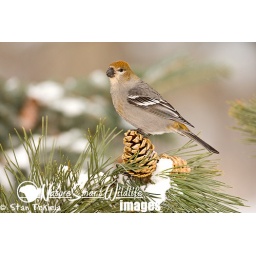
Pine Grosbeak (Pinicola enucleator) female on pine cone take near Tamarack MN